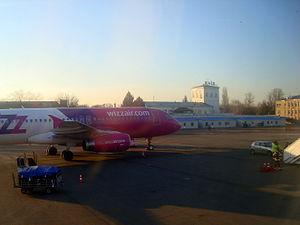
L'aéroport international d'Igor Sikorsky de Kiev (Jouliany) ) est le plus ancien des aéroports internationaux de Kiev, la capitale de l'Ukraine. Le propriétaire de l’aéroport est Vasyl Khmelnytsky, homme d’affaires.